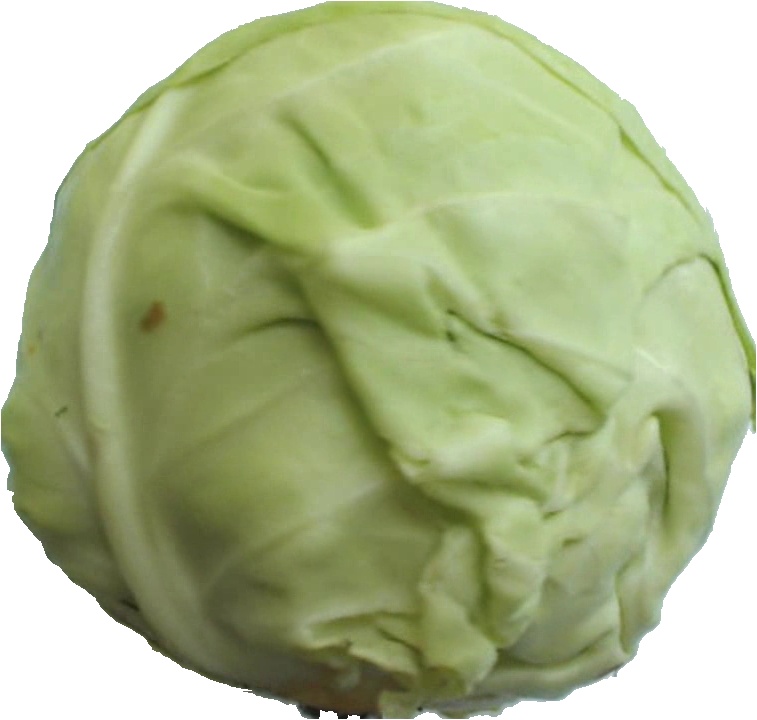
Label: cabbage_white_1